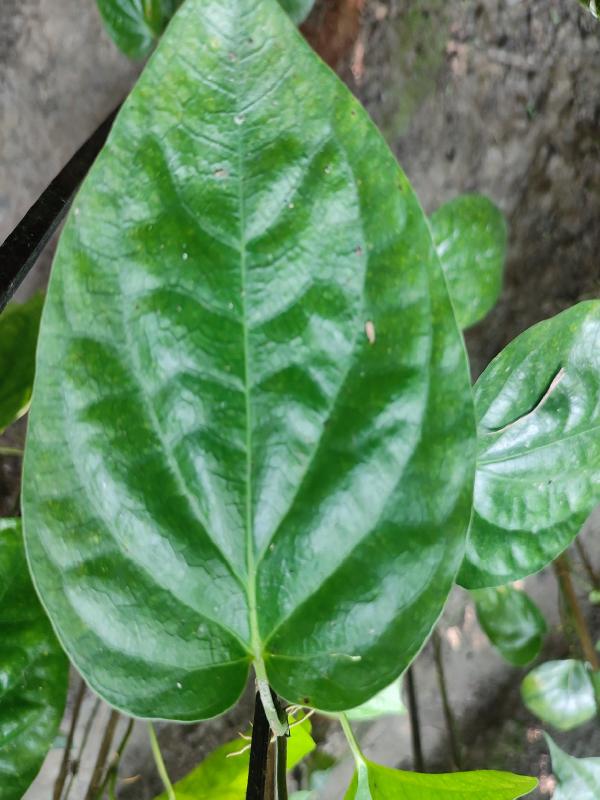
Label: Healthy_Leaf